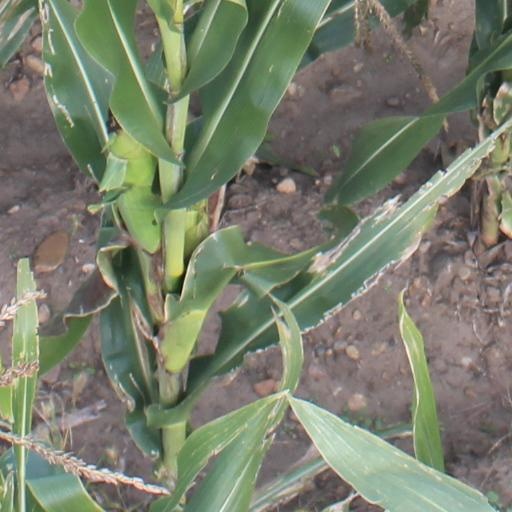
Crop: maize; corn